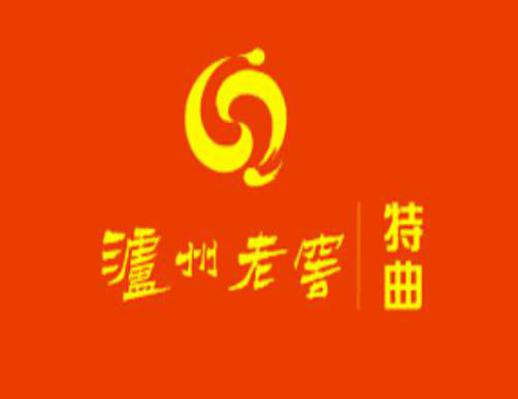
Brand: luzhoulaojiao-1
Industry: Food